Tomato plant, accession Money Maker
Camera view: tilt-top (135 deg); turntable rotation: 240 degrees
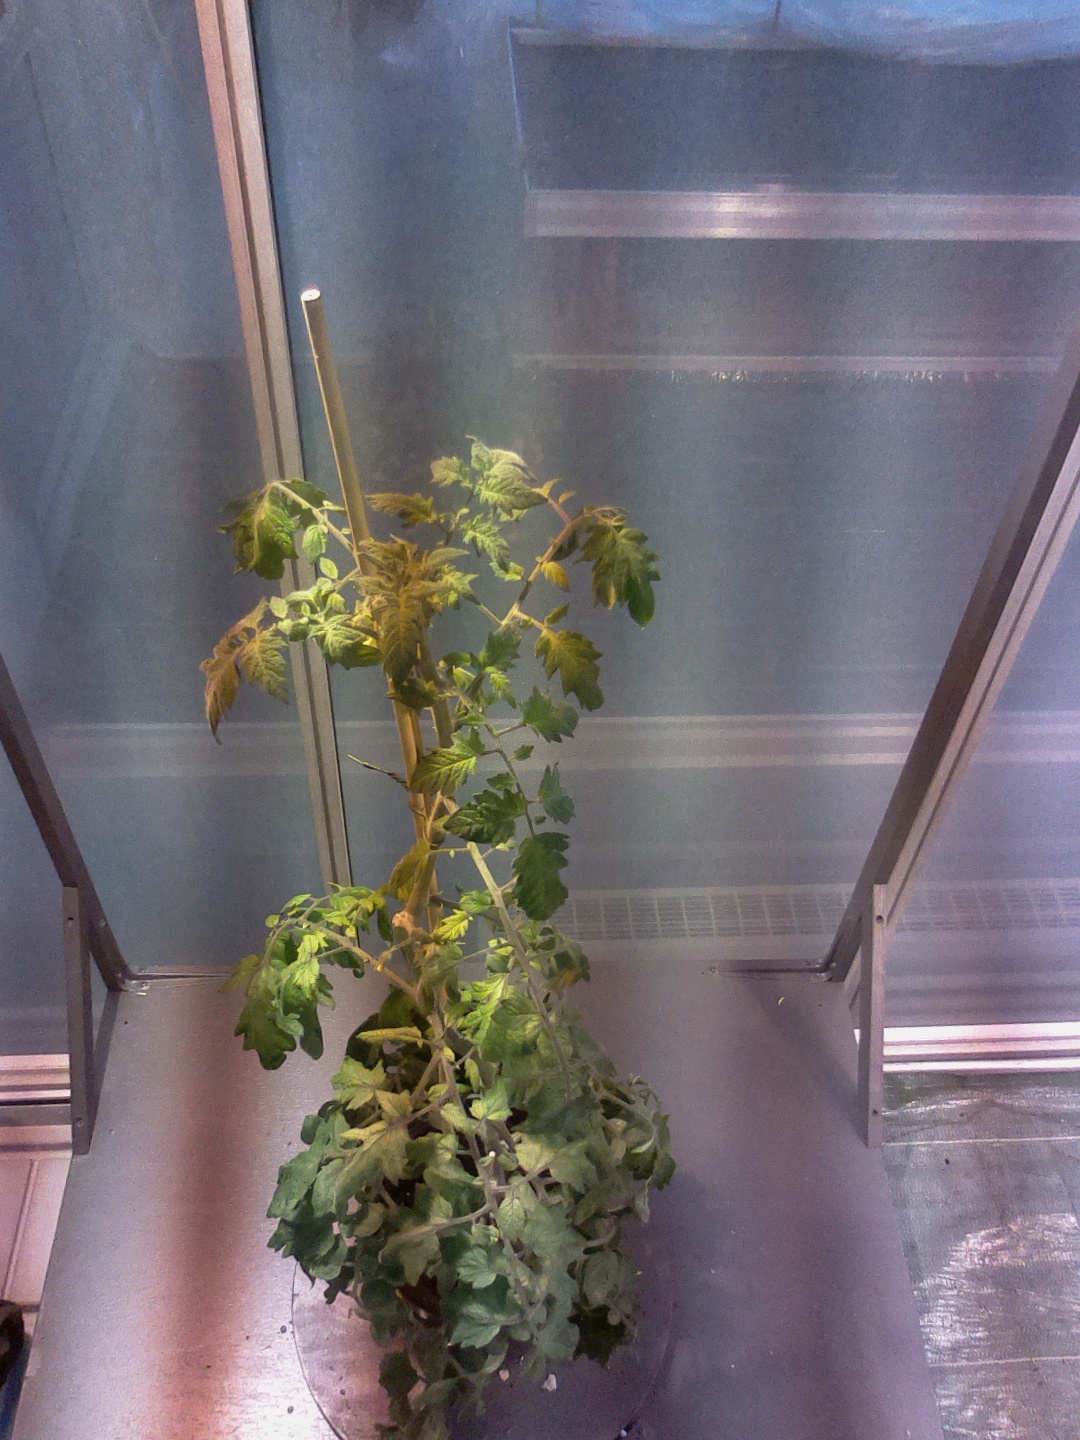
BBCH growth stage 71: 10%-20% of final fruit size